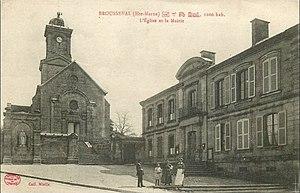
La place de la mairie vers 1910
Brousseval est une commune française située dans le département de la Haute-Marne, en région Grand Est.